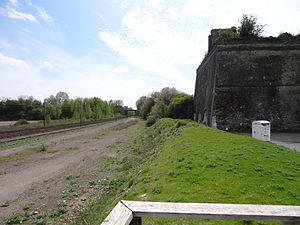
Vue des fours à chaux en sortie de la gare de Louverné (Mayenne)
Louverné est une commune française, située dans le département de la Mayenne en région Pays de la Loire, peuplée de 4 302 habitants.